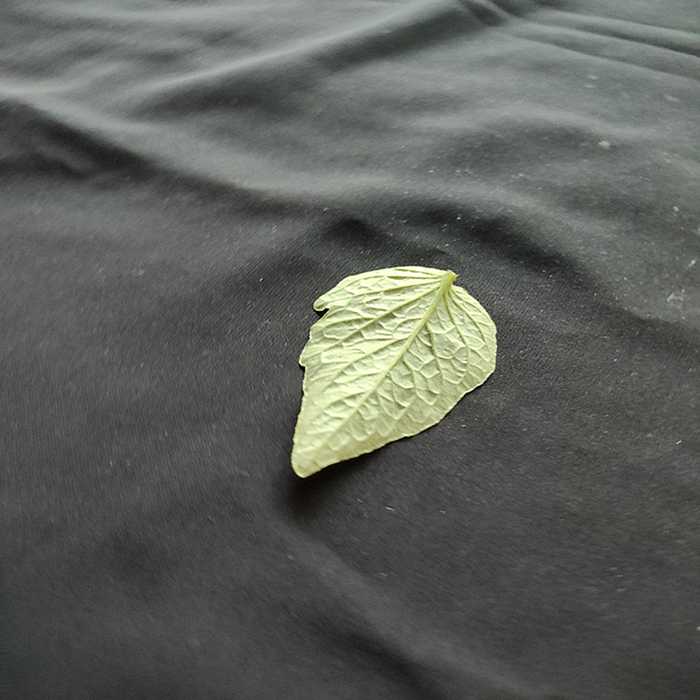
Plant: Tomato
Label: Tomato Fresh leaf